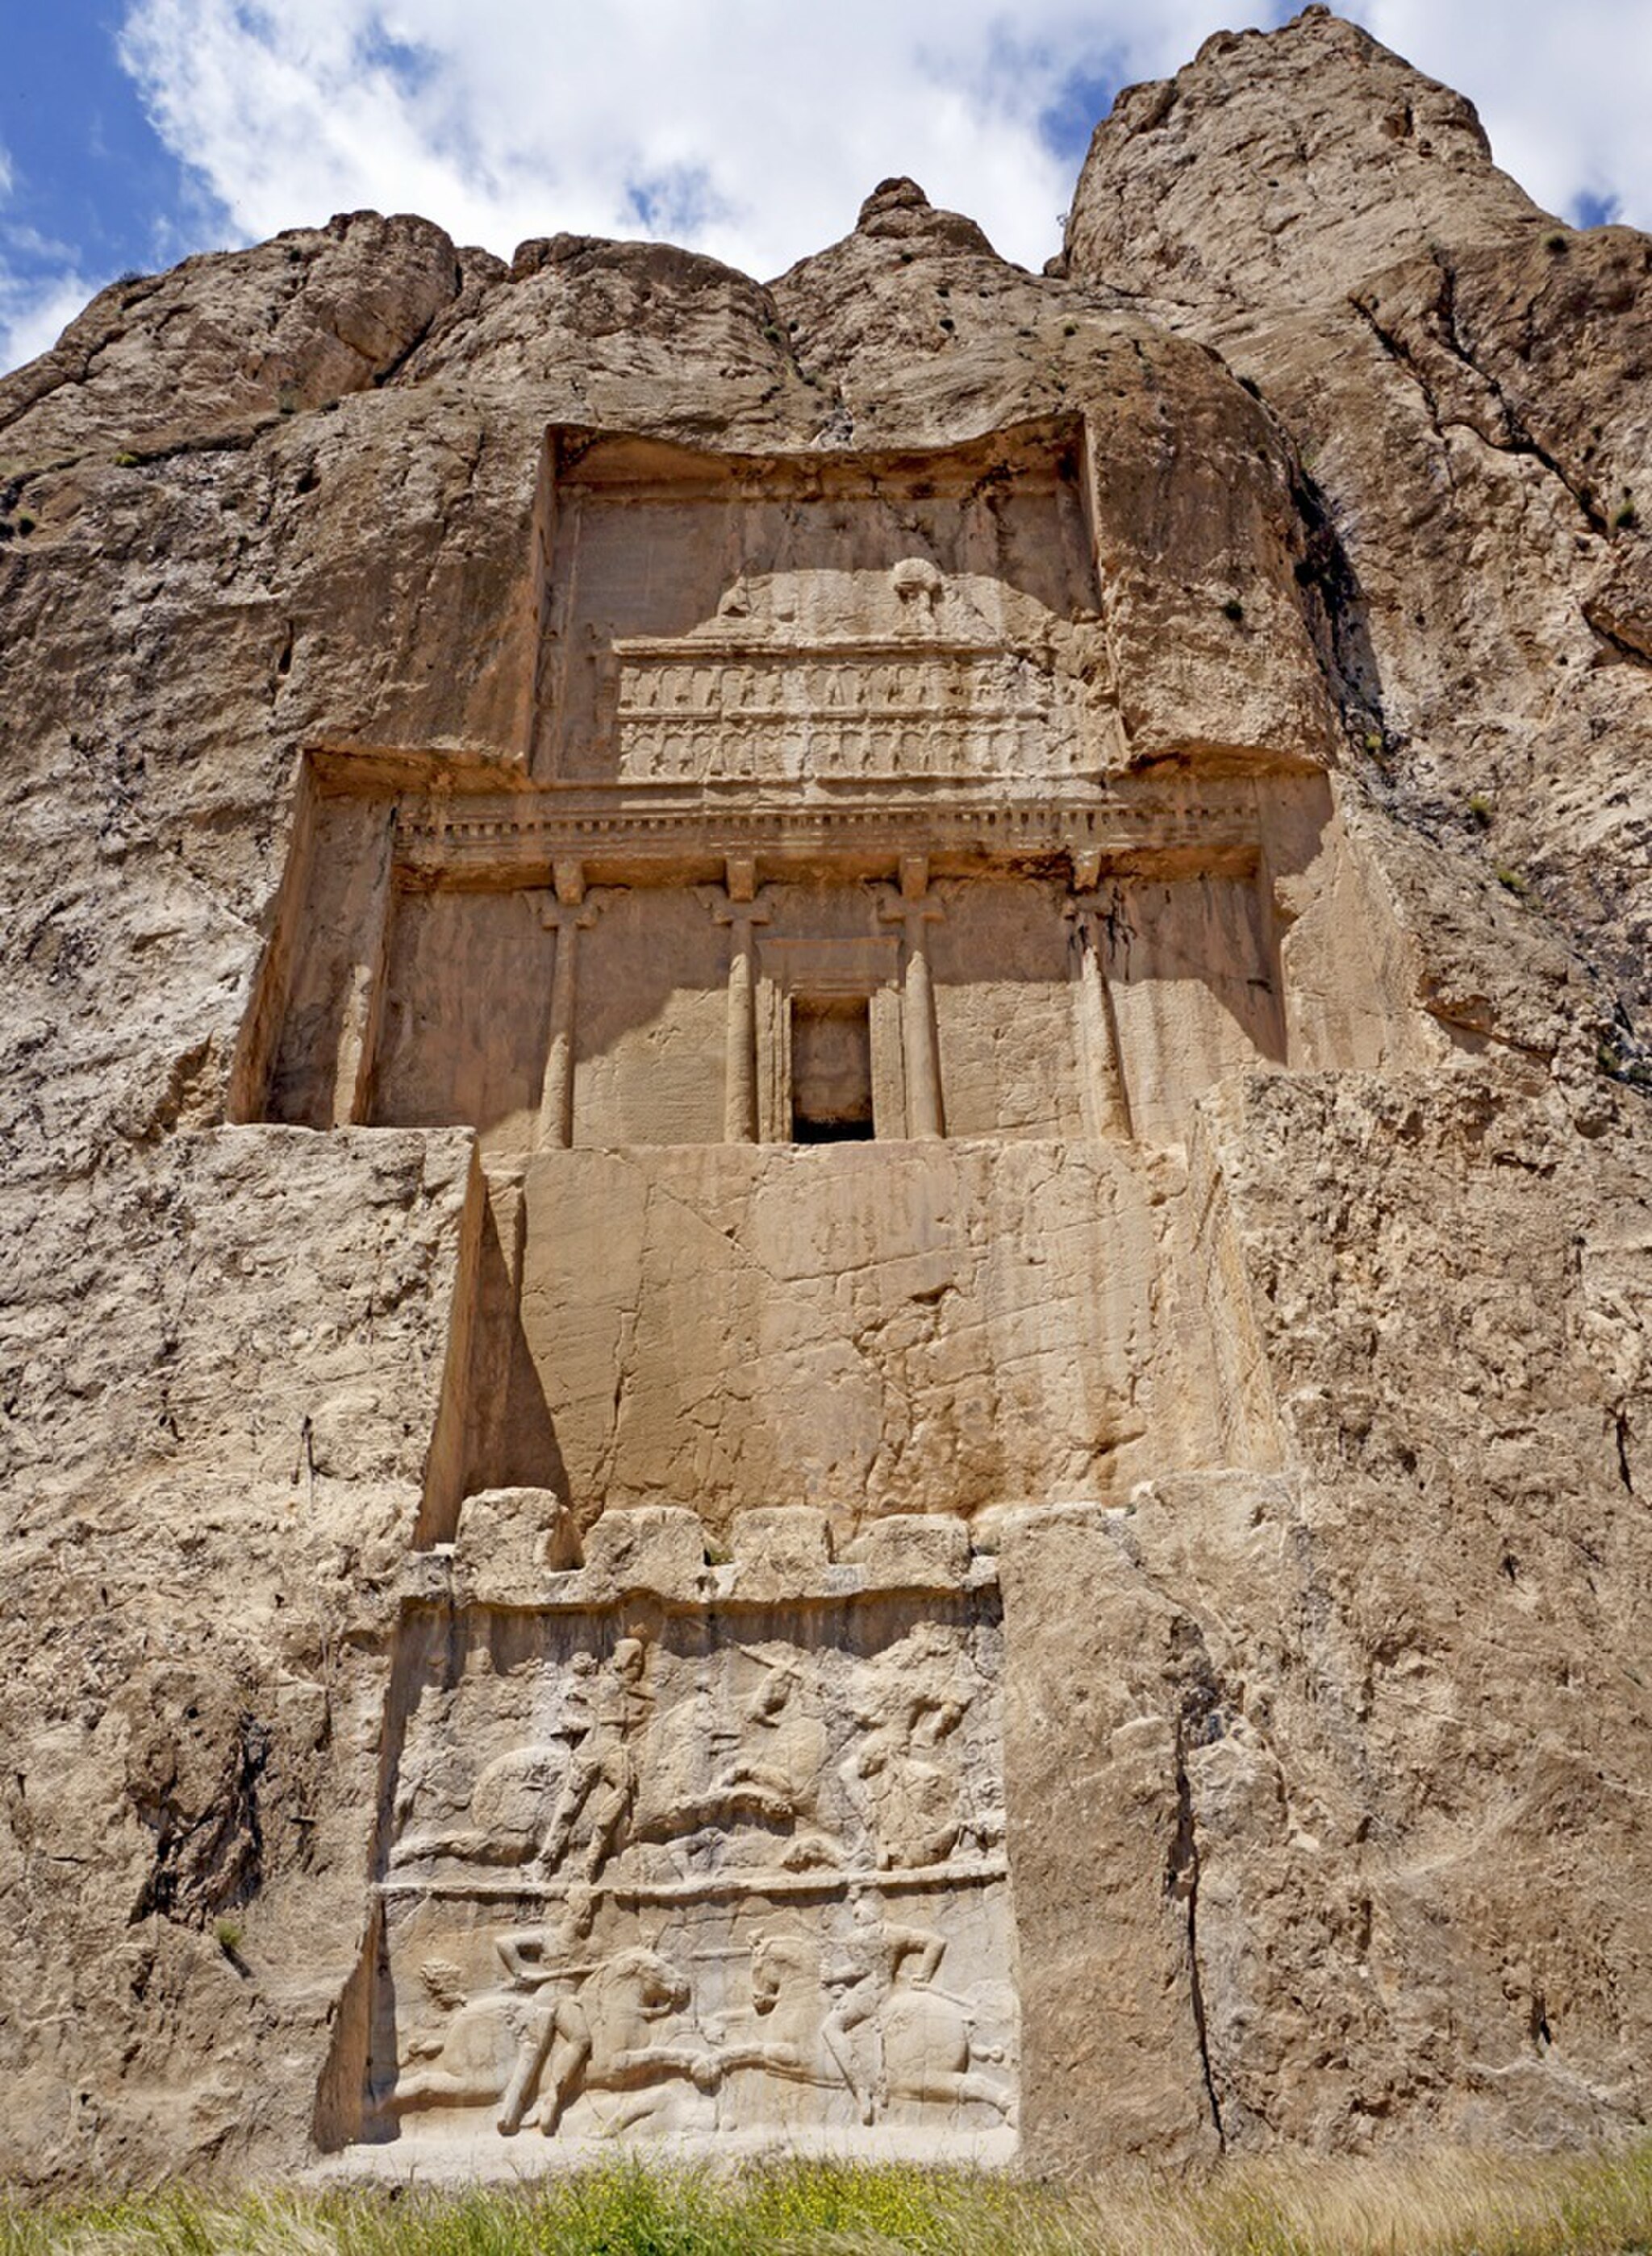
Title: Naqsh-e Rustam5, Marvdasht, near Shiraz - 4-8-2013
Date: 2013-04-08 03:57:23
Categories: Tomb of Darius I, Relief of equestrian combat of Bahram II, Images from Wiki Loves Monuments 2018, Self-published work, Cultural heritage monuments in Iran with known IDs, Uploaded via Campaign:wlm-ir, Images from Wiki Loves Monuments in Marvdasht, Iran photographs taken on 2013-04-08, Images from Wiki Loves Monuments 2018 in Iran